Nelumbo lutea

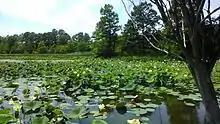
Native American Lotus in Virginia Beach, Virginia

Indigenous communities, who utilized the plant as a source of food and medicine, likely expanded its distribution northward and eastward across the continent.